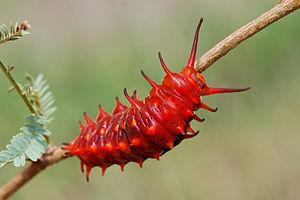
Le genre Battus regroupe des lépidoptères de la famille des Papilionidae et de la sous-famille des Papilioninae qui résident tous en Amérique du Sud et au nord jusqu'au Mexique.